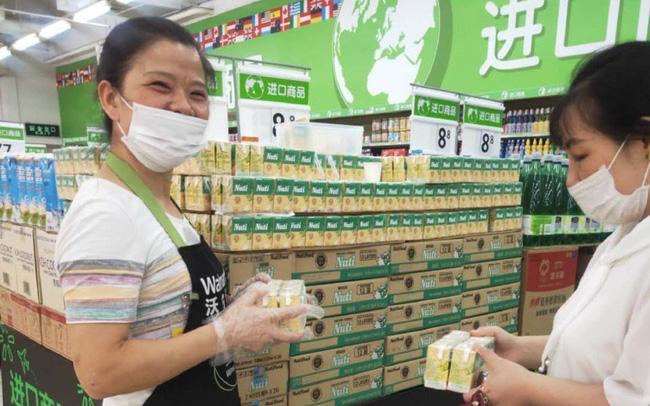
có nhiều hàng hoá xuất hiện ở gần hai người này